Words in Blue

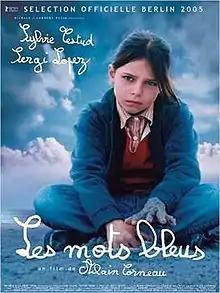
Film poster

Words in Blue (original title: Les Mots bleus) is a 2005 French drama film adapted from the novel "Leur histoire" by French author Dominique Mainard. The film was adapted and directed by Alain Corneau.